Atherton Tableland

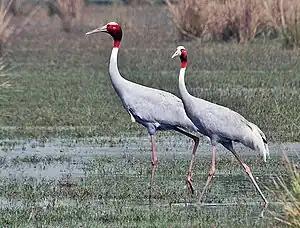
The area supports an important population of sarus cranes

The tableland contains several small remnants of the rainforest which once covered it, many of which are now protected in national parks. It is classified by BirdLife International as one of Australia's Important Bird Areas, supporting over 1% of the world population of the sarus crane and a significant population of the bush stone-curlew. Twelve species of birds are endemic to this area and the mountain ranges immediately south: Atherton scrubwren, Bower's shrikethrush, bridled honeyeater, chowchilla, fernwren, golden bowerbird, grey-headed robin, Macleay's honeyeater, mountain thornbill, pied monarch, tooth-billed bowerbird and Victoria's riflebird.